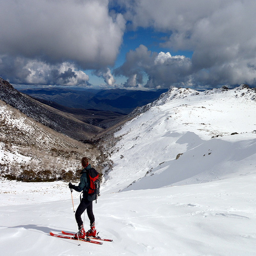
A skier is standing in a valley overlooking mountains under puffy grey clouds.
A man riding across a snow covered ski slope.
A man on red skis on a icy mountain look towards another mountain.
A skier with a backpack pauses to enjoy the view
A cross country skier taking in the views.